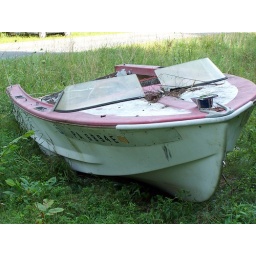
A boat in the yard of a dilapidated house near Kennerdell, Pennsylvania.